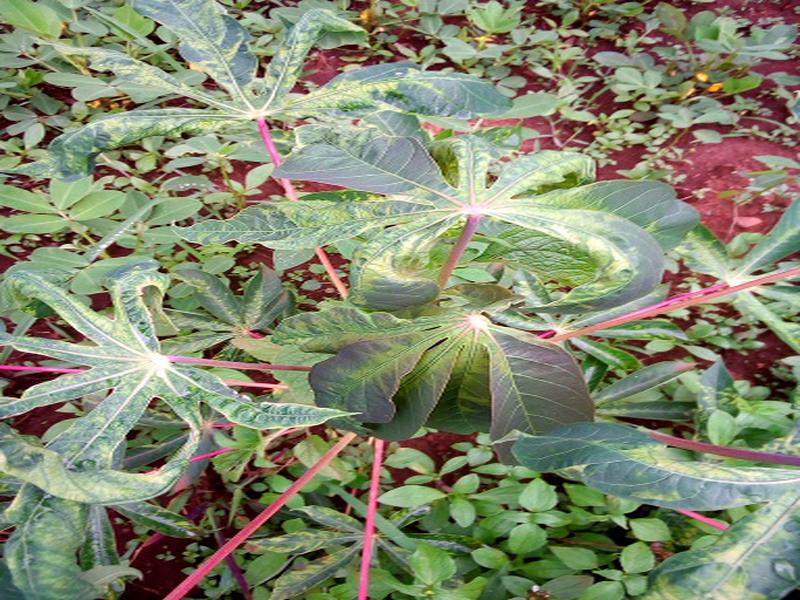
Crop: cassava
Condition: mosaic_disease